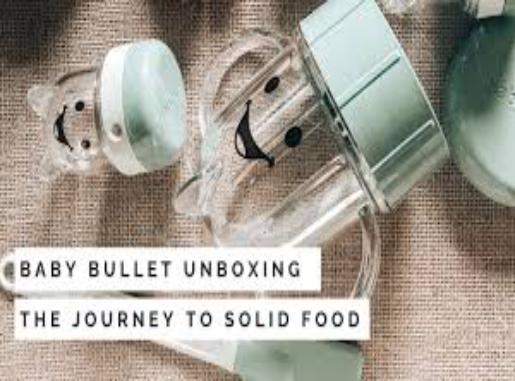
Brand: baby bullet
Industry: Necessities